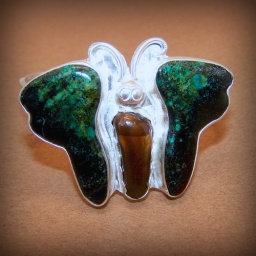
butterfly bracelet Turquoise and Fire agate set in sterling silver